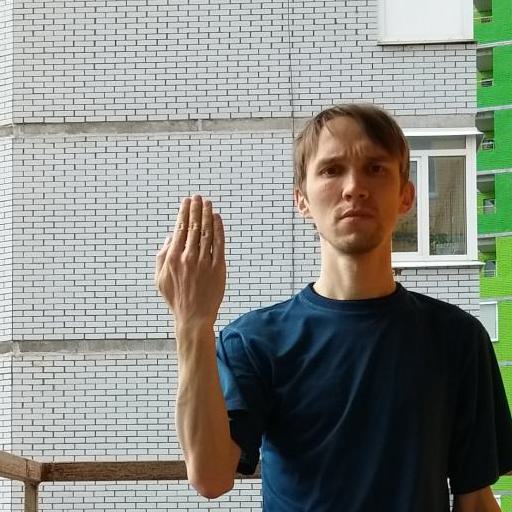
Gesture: stop_inverted